Japanese garden

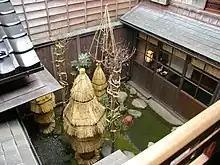
The "naka-niwa" or courtyard garden of a former geisha house in Kanazawa, Ishikawa. The trees are covered with straw to protect them from the snow.

Japanese gardens always feature water, either physically with a pond or stream, or symbolically, represented by white sand in a dry rock garden. In Buddhist symbolism, water and stone are thought of as yin and yang, two opposites that complement and complete each other. A traditional garden will usually have an irregular-shaped pond or, in larger gardens, two or more ponds connected by a channel or stream, and a cascade, a miniature version of Japan's famous mountain waterfalls.